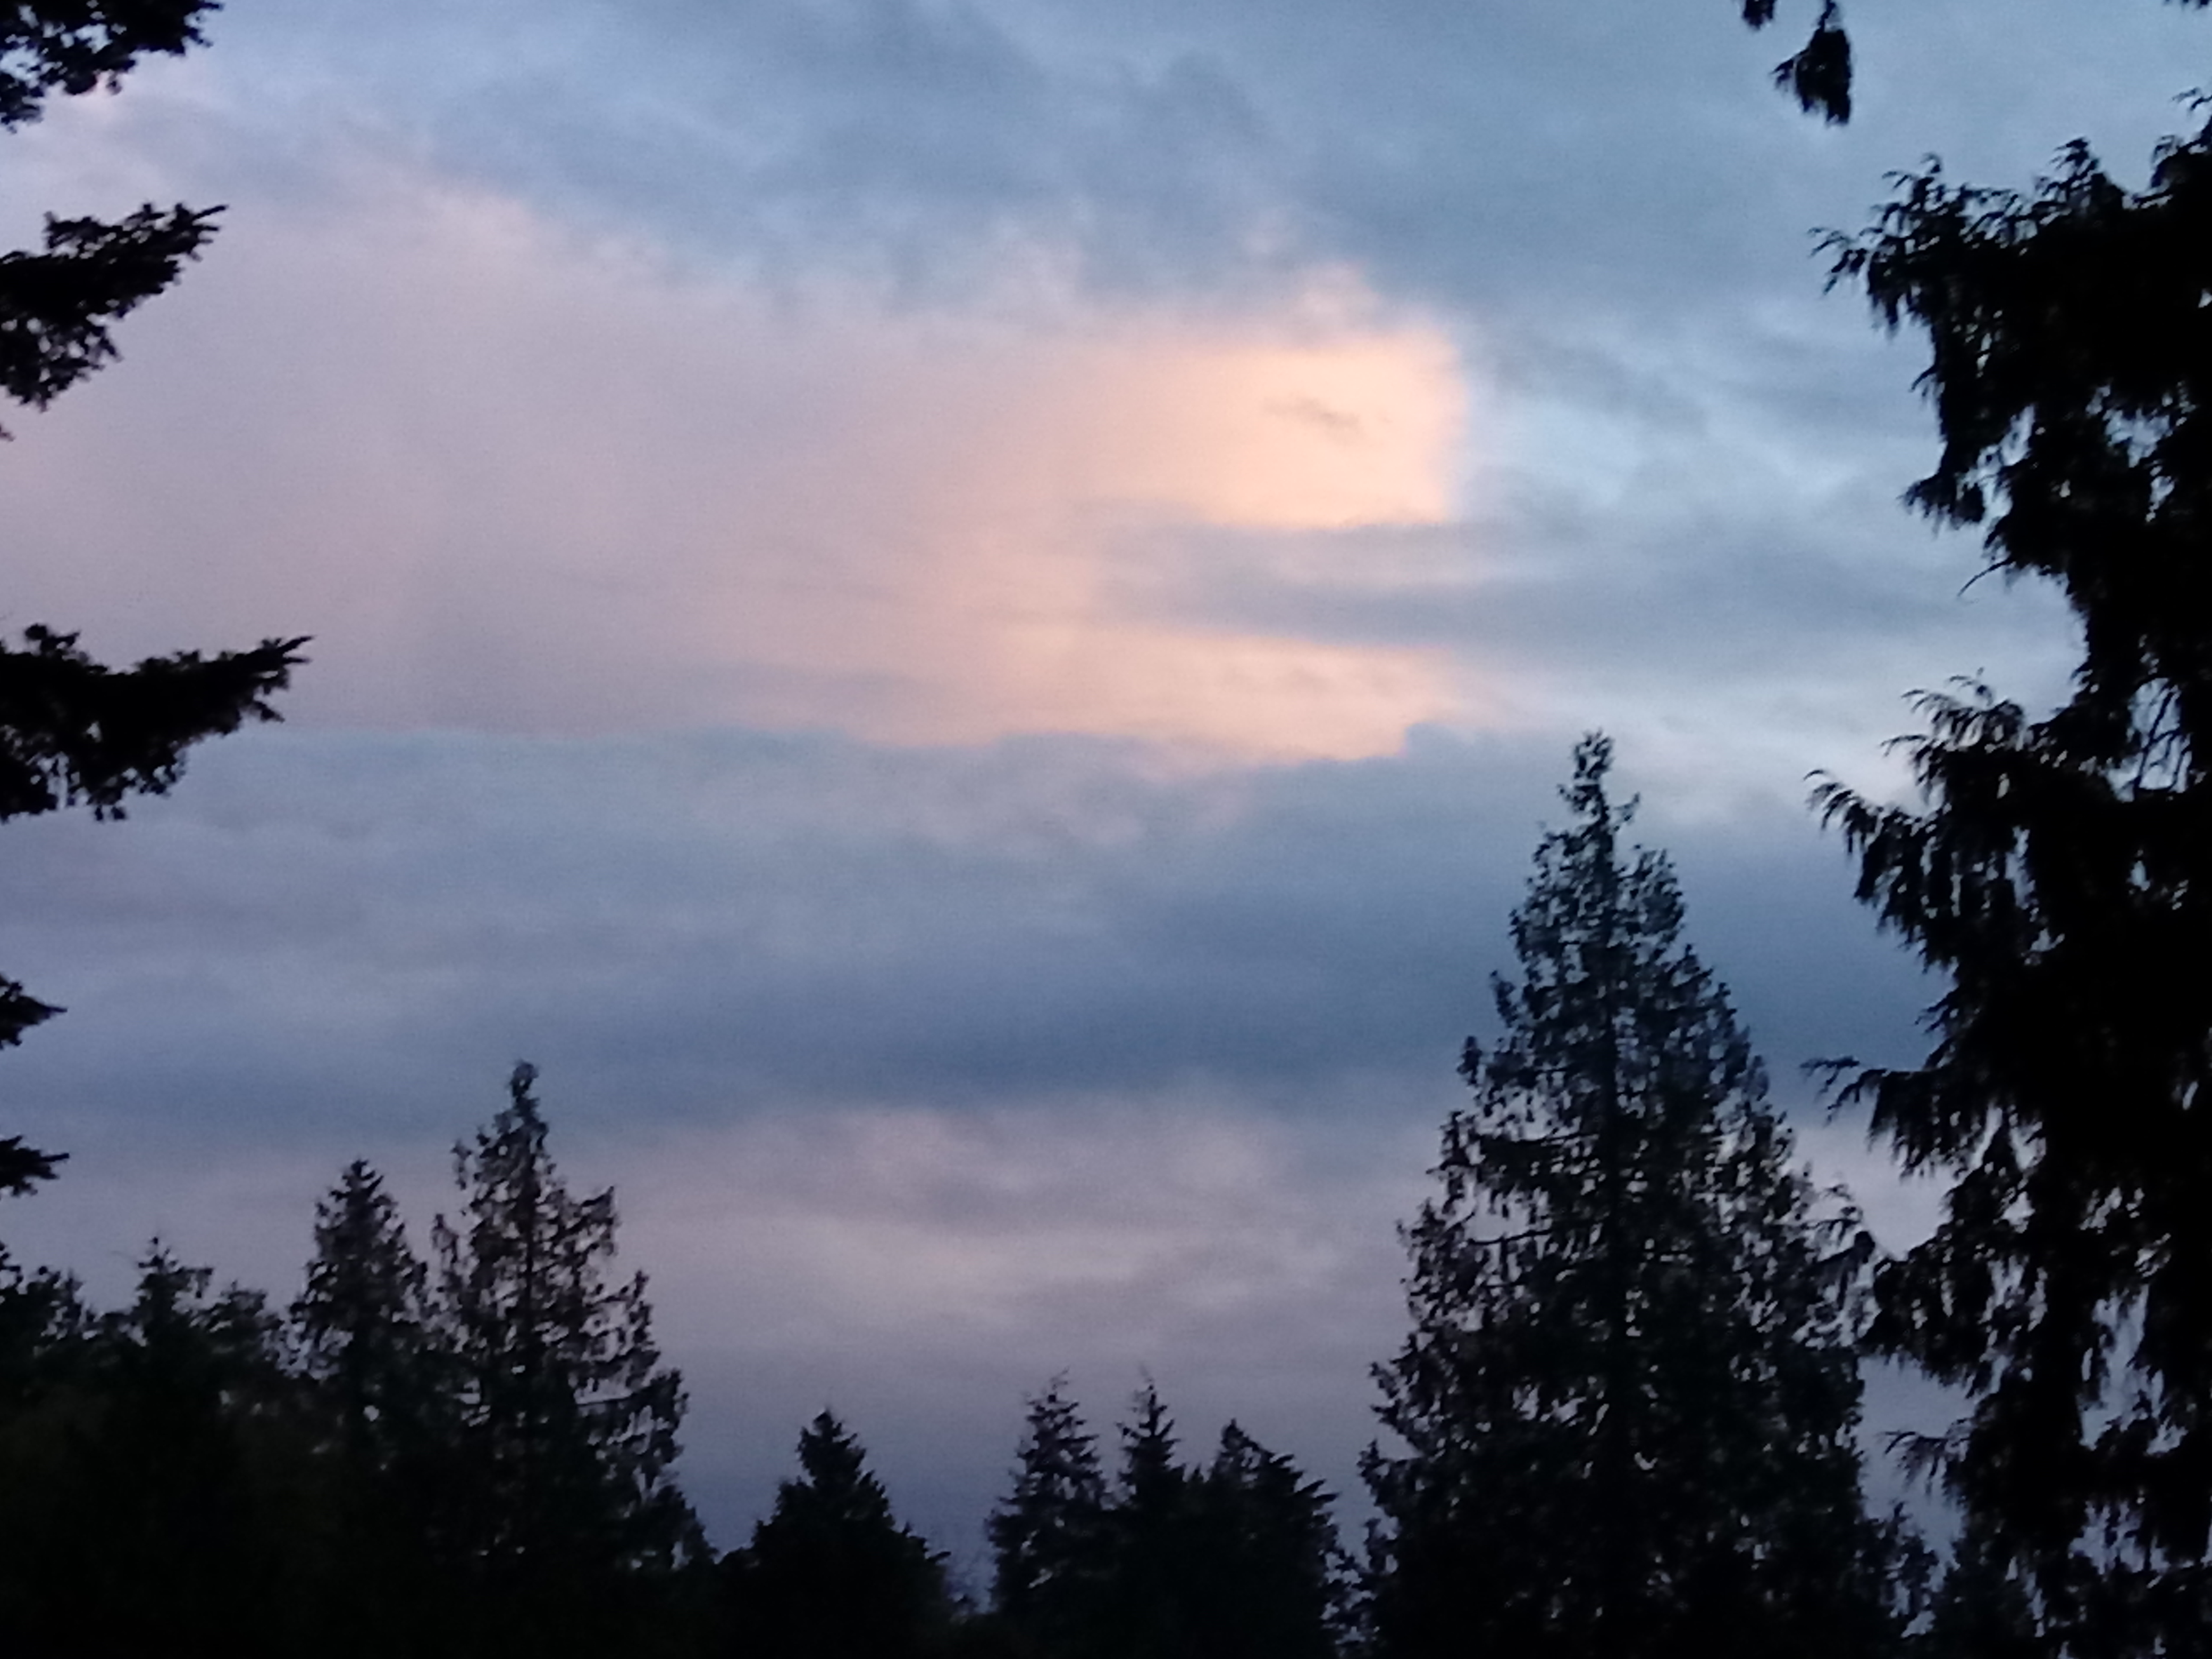
weather, clouds, trees, island, stormy, sunset, sky, cloud, nature, tree, atmosphere, woody plant, morning, leaf, meteorological phenomenon, evening, dawn, daytime, forest, sunlight, dusk, branch, cumulus, biome, horizon, landscape, sunrise, computer wallpaper, pine family, mountain